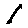
Label: 1